Marilyn Monroe portfolio

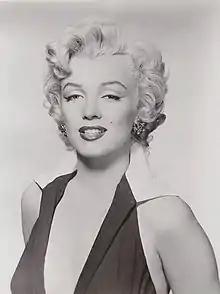
The original 1953 publicity photo

The Marilyn Monroe portfolio is a portfolio or series of ten 36×36 inch silkscreened prints on paper by the pop artist Andy Warhol, first made in 1967, all showing the same image of the 1950s film star Marilyn Monroe but all in different, mostly very bright, colors. They were made five years after her death in 1962. The original image was taken by Warhol from a promotional still by Gene Kornman for Monroe's film "Niagara" (1953).